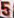
Number: 5